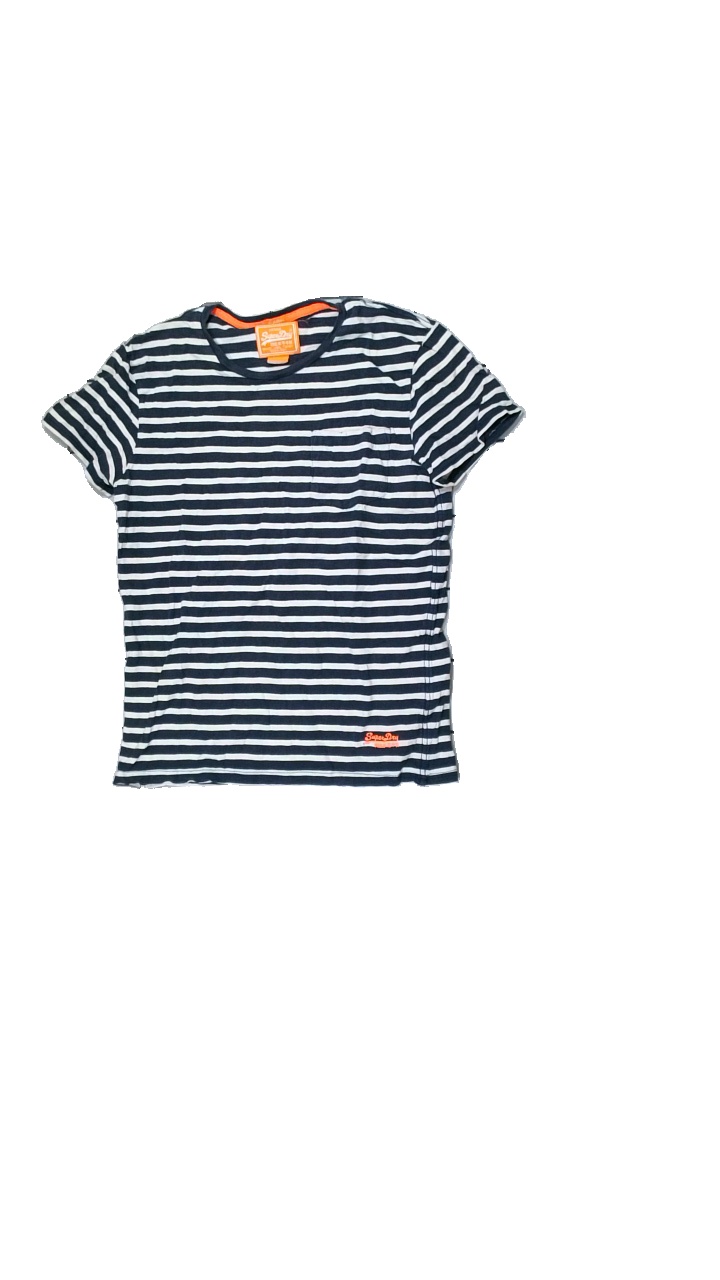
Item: T-shirt (Unisex)
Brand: Super Dry
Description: randig t-shirt
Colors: White, Blue
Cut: C-collar
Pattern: Logo print
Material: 100% bomull
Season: All
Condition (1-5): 2
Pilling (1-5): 2
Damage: hål vid loga
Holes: Minor
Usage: Recycle
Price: <50